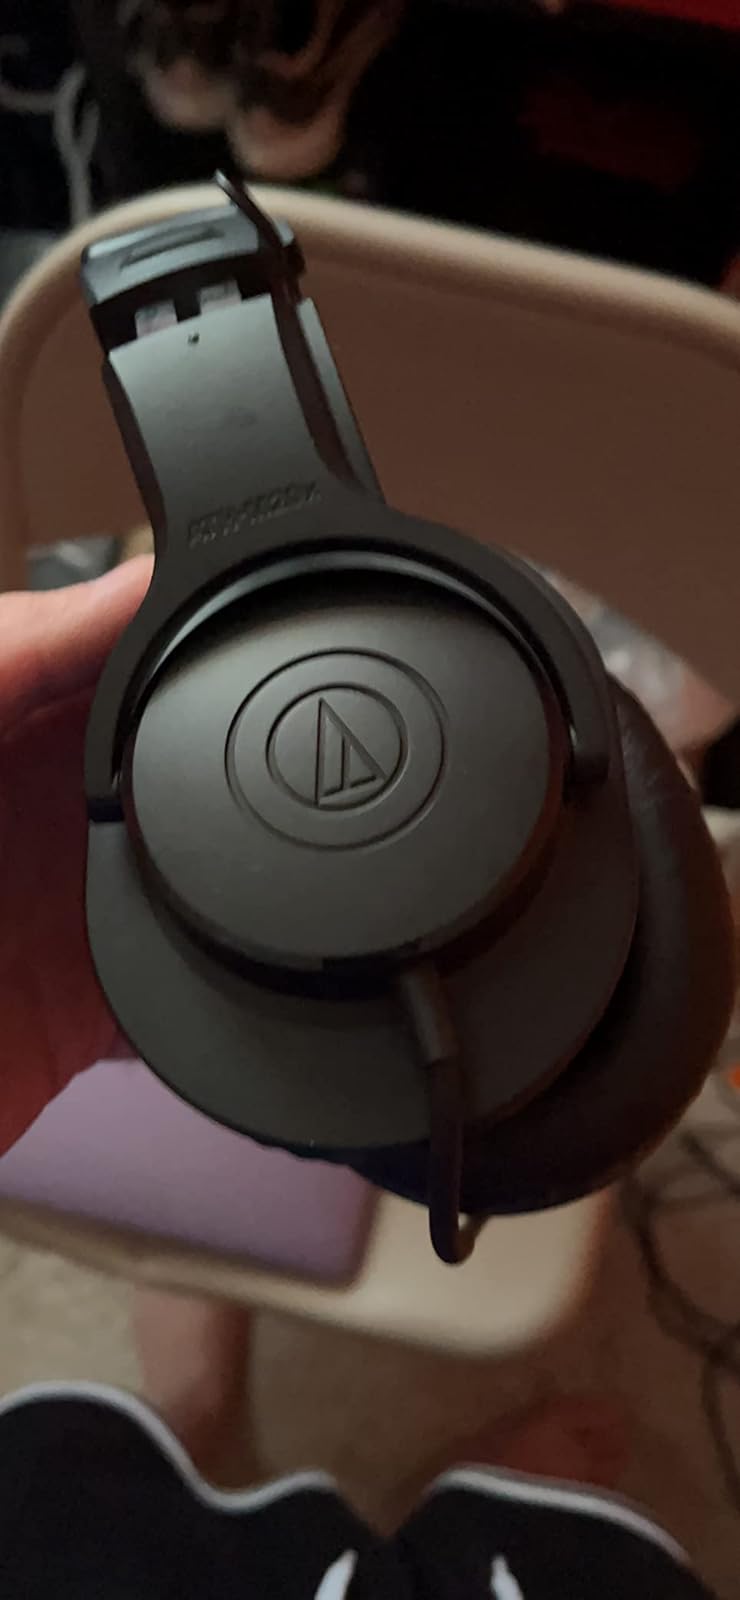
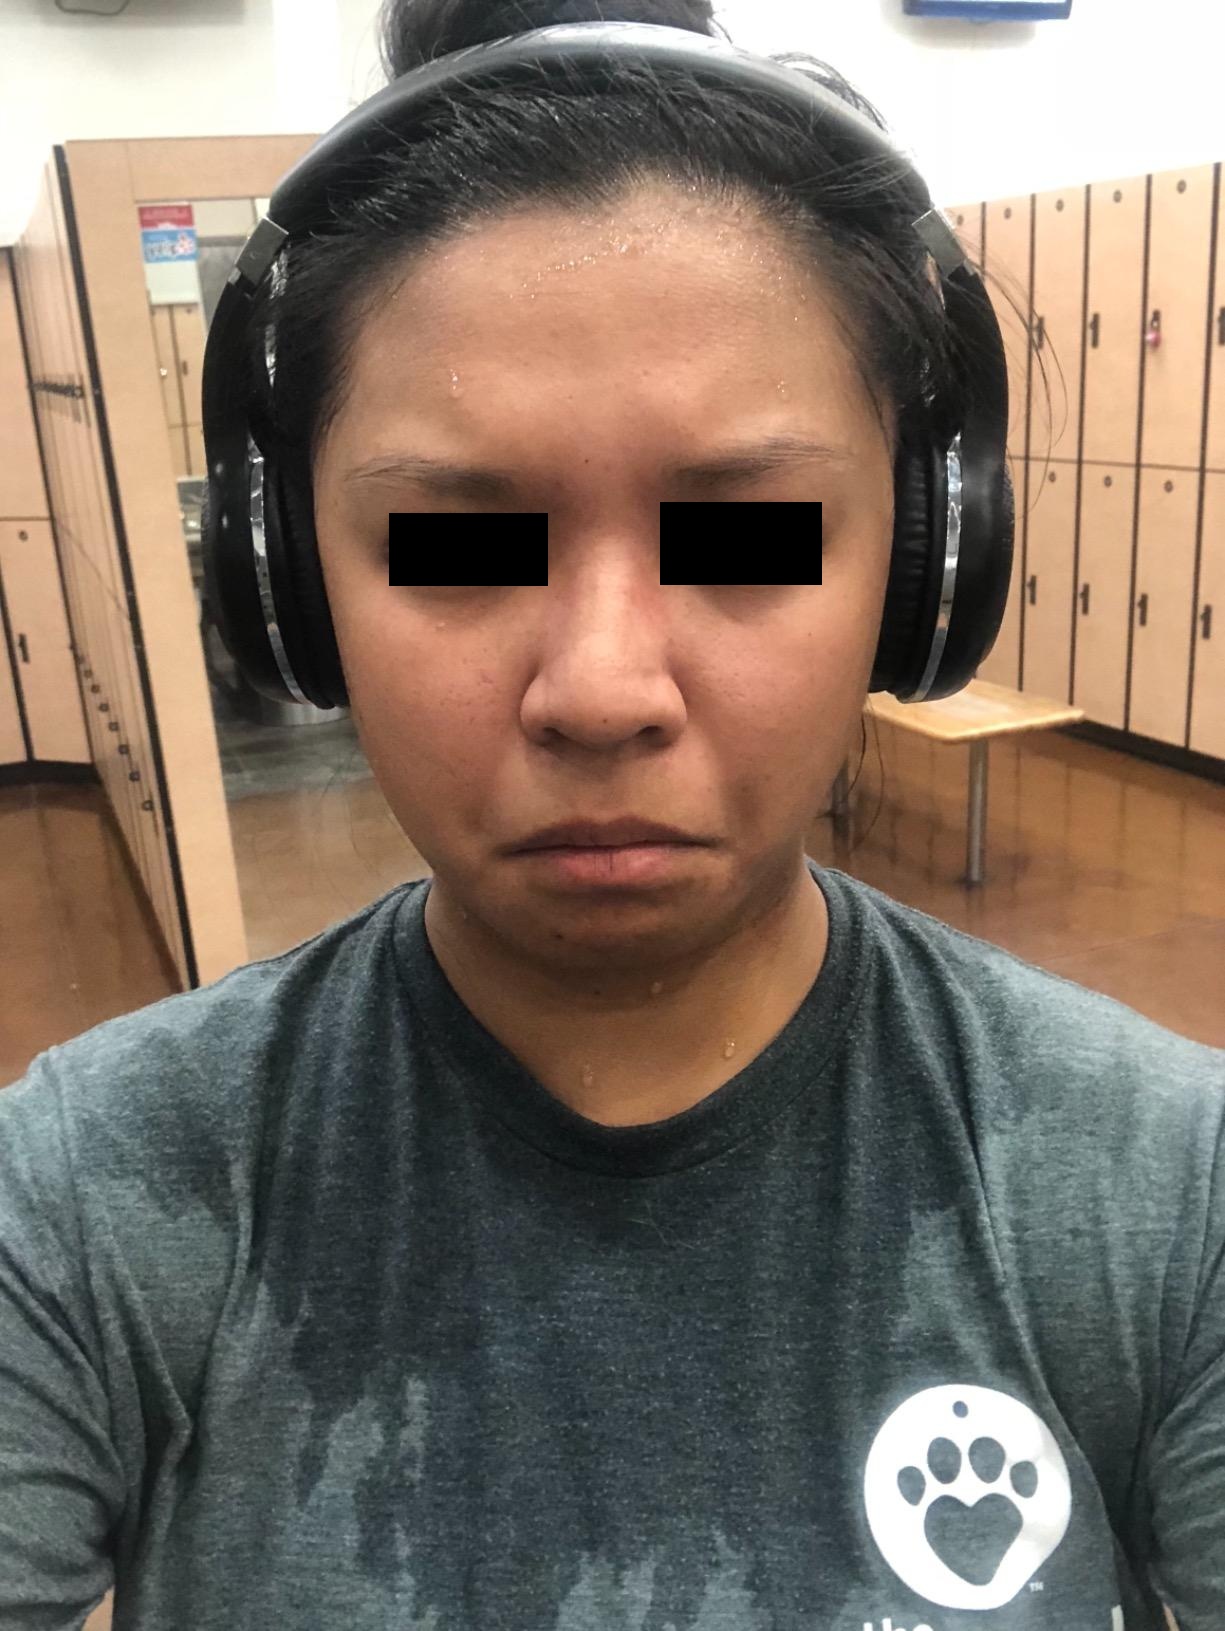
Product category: headphones
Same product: no